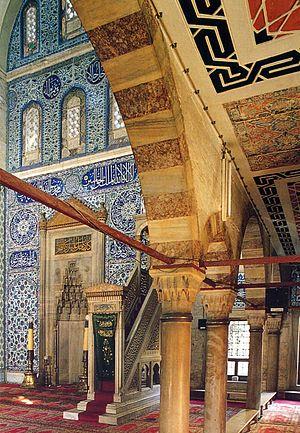
La mosquée Sokollu Mehmet Pacha est une mosquée impériale ottomane située dans le quartier d'Eminönü à Istanbul, en Turquie, au sud-est de l'Hippodrome de Constantinople. Elle est l'œuvre de l'architecte Sinan qui l'a construite pour le compte du grand vizir Sokollu Mehmet Pacha.